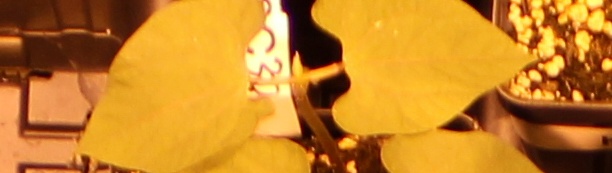
Label: Blackbean